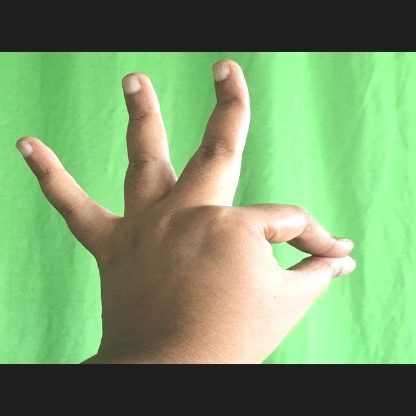
Mudra: Hamsasyam